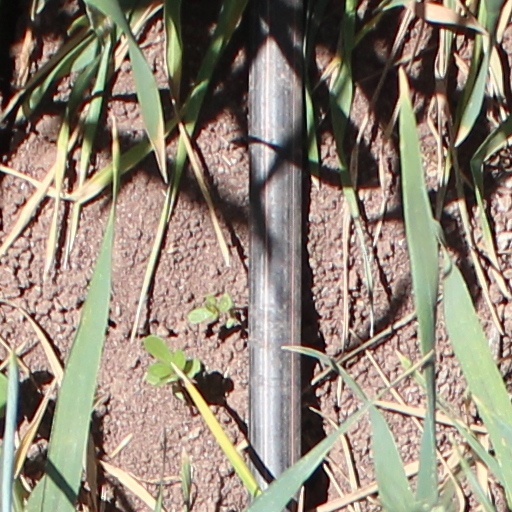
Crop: wheat